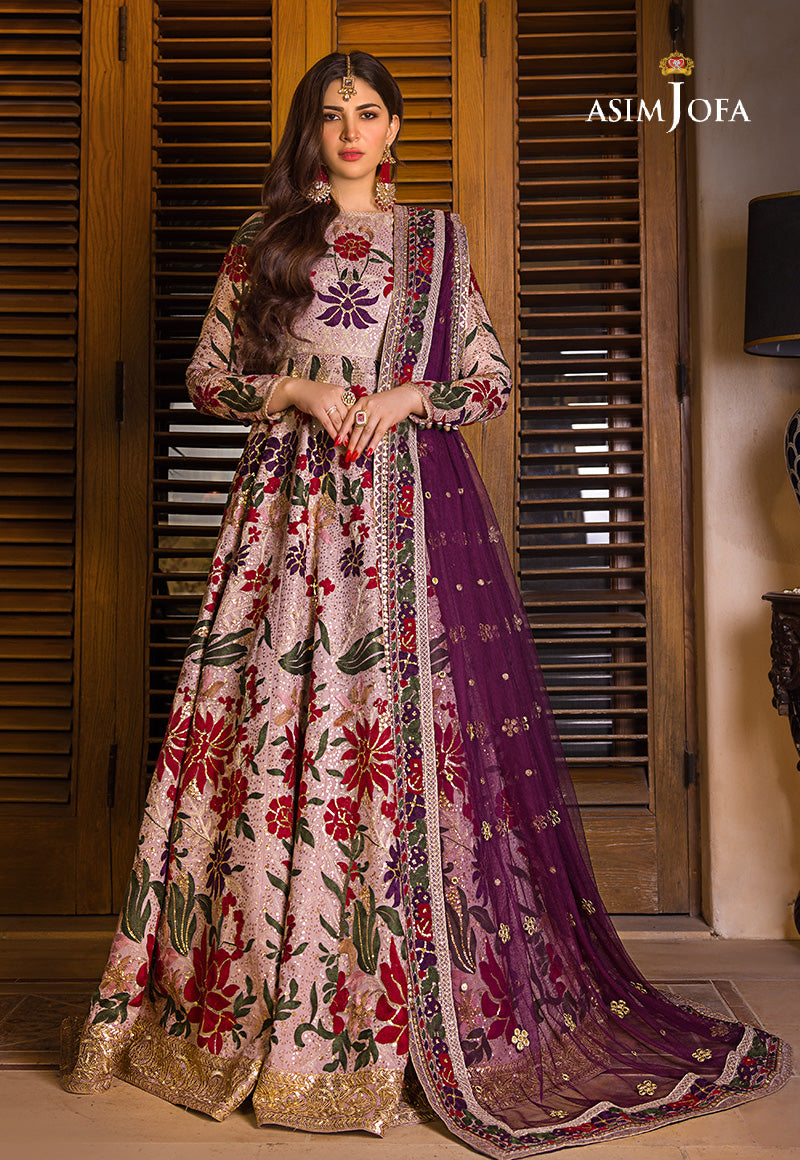
purple embroidered lehenga with dup